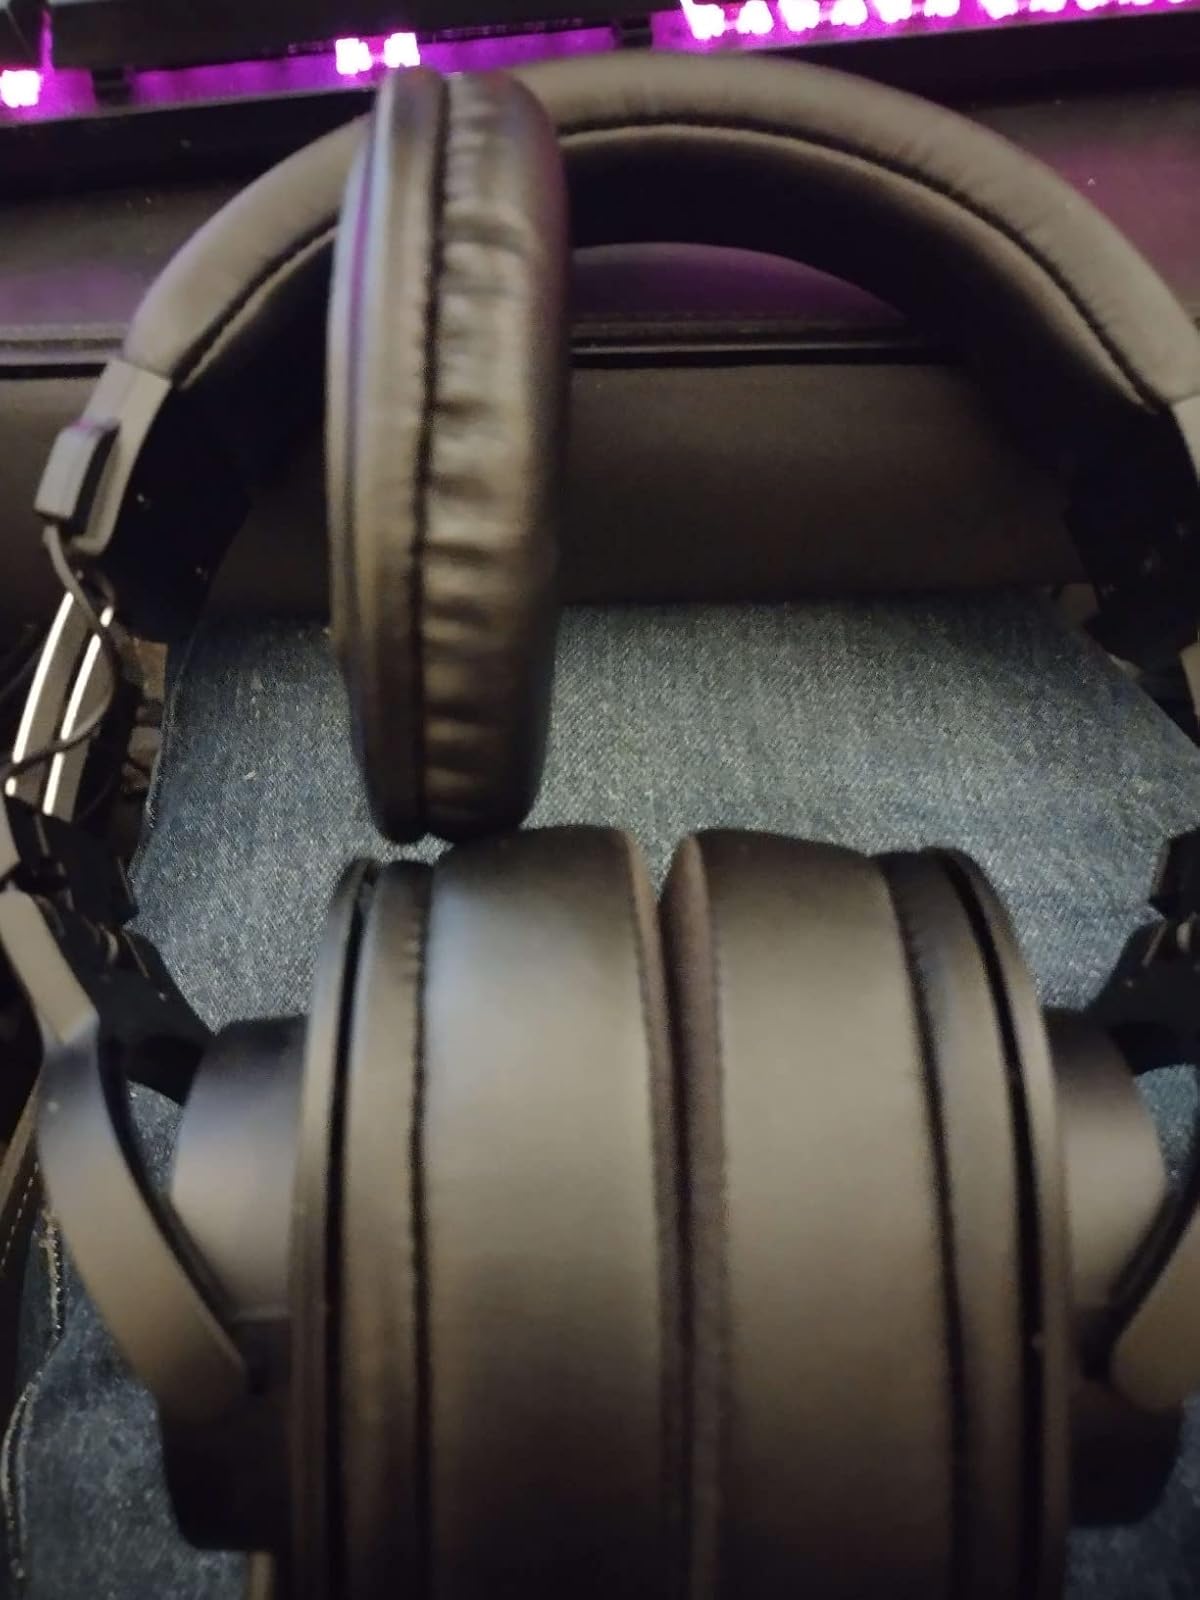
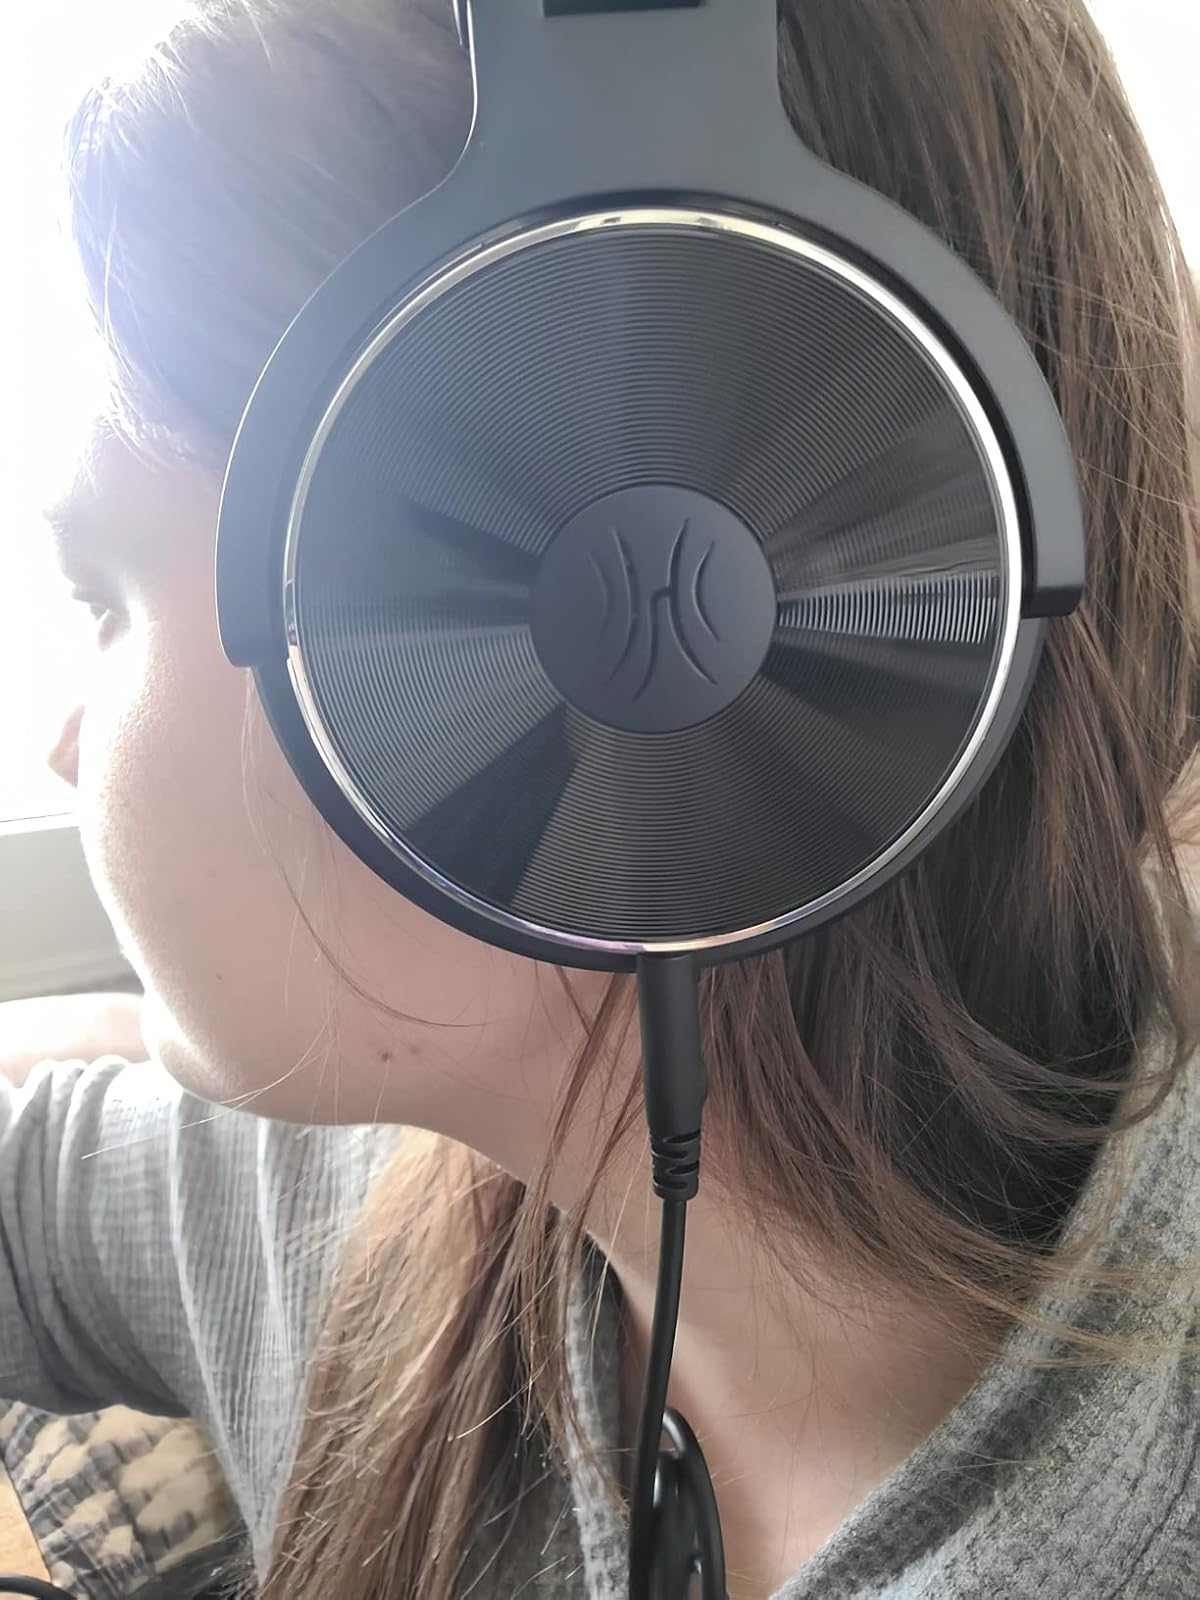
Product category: headphones
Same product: no